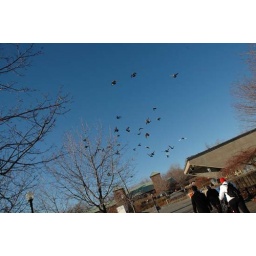
some birds flocking by in the autumn sky